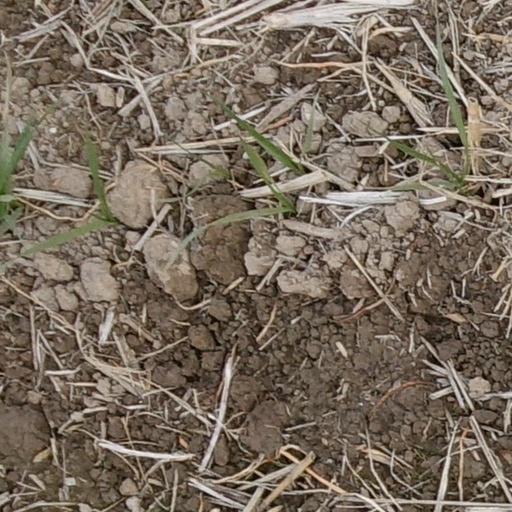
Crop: wheat